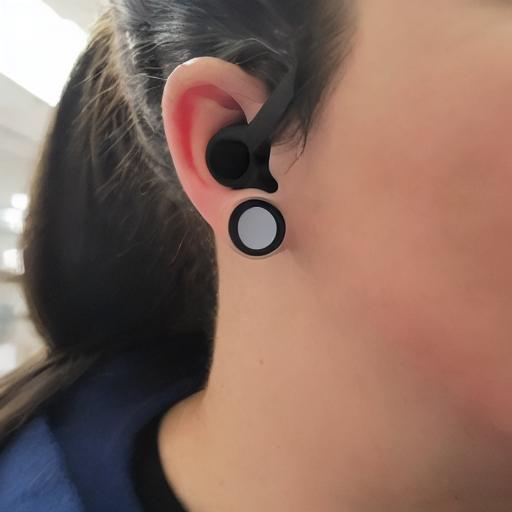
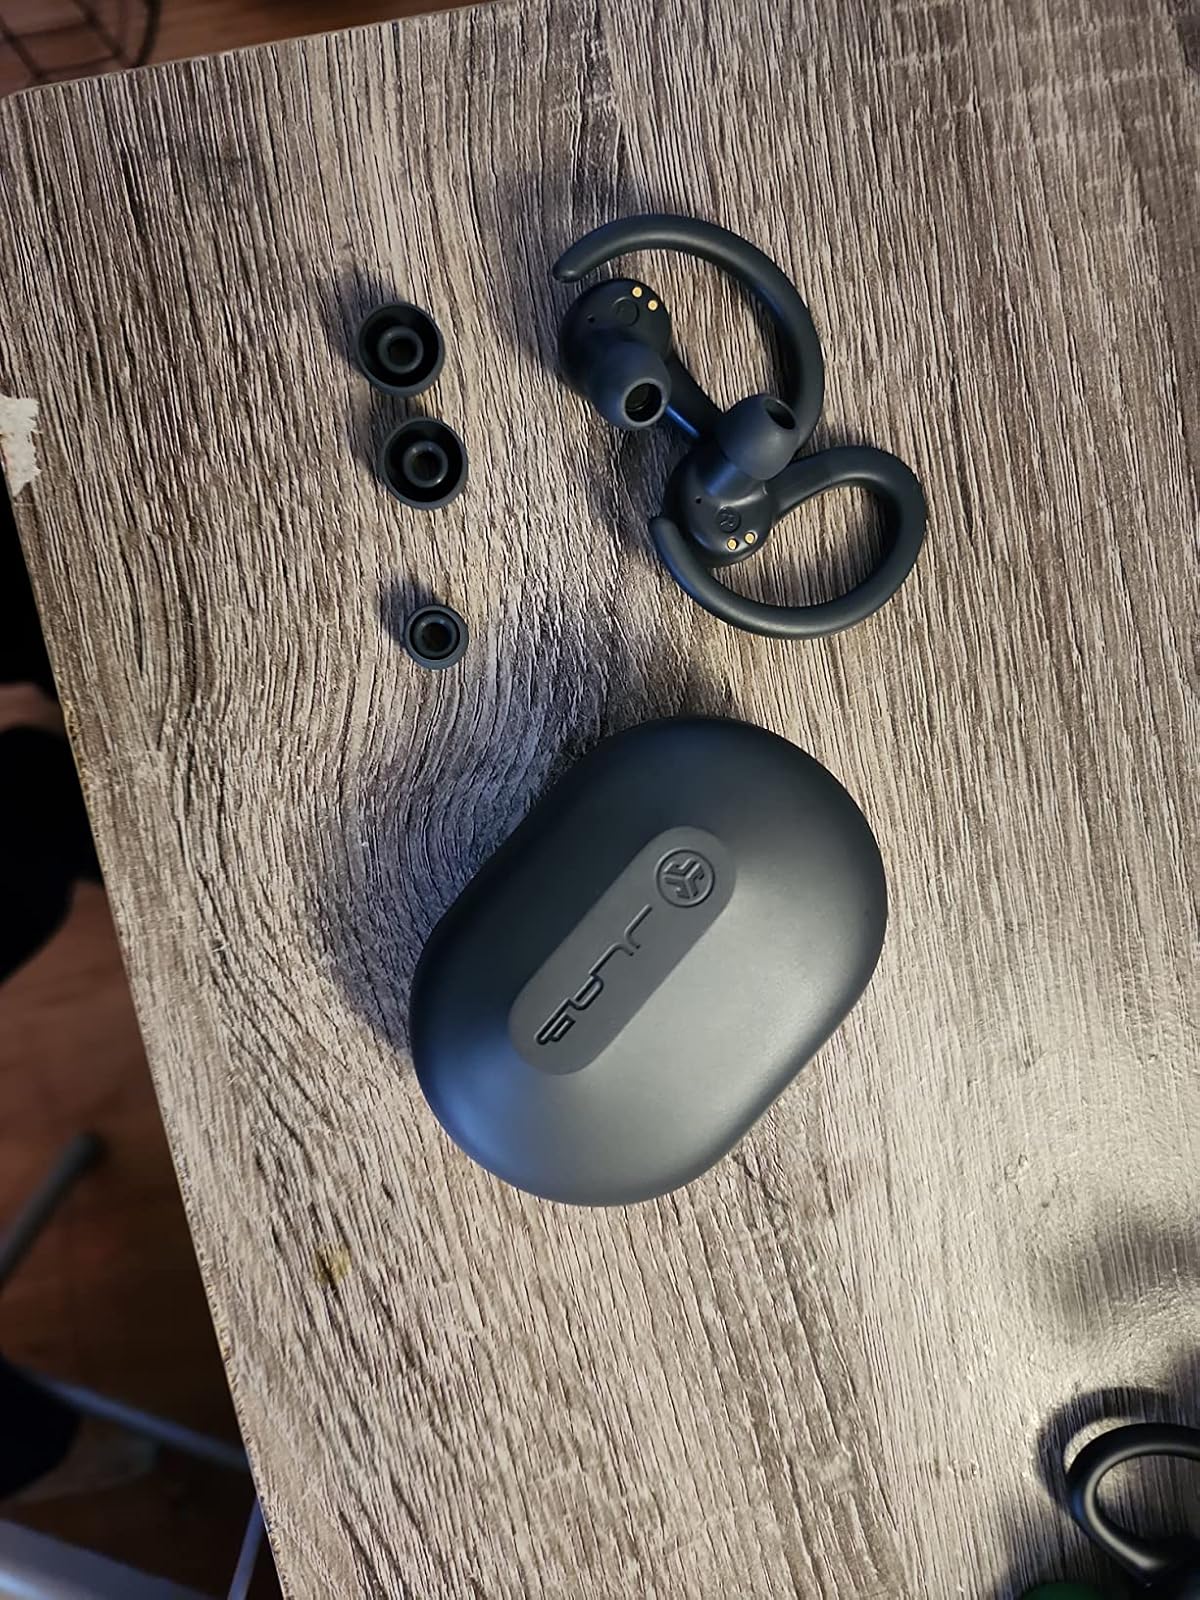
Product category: earbuds
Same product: no